Purang County

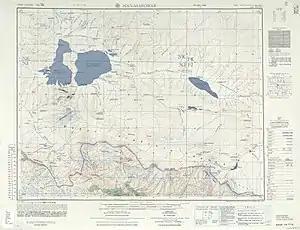
Lake Manasarovar area (1954)

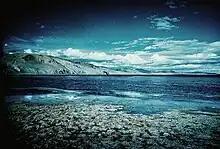
Lake Manasarovar

Some historians believe that Tegla kar (Lying Tiger fort) near Purang was built during the Zhangzhung dynasty which was conquered by the Tibetan King Songtsen Gampo in the early 7th century CE. It became the main fort of the Purang Kingdom, in the 10th century under King Kori, one of the two sons of Tashi Gon, who was king of the Guge Kingdom. The Guge and Purang kingdoms were separated during the late 11th century, when King Logtsha Tsensong founded an independent realm. In about 1330 the 13th King Sonam De took over the important Khasa Kingdom in western Nepal on the extinction of the local dynasty. The dynasty of Purang kings died out shortly before 1376. The territory was subsequently dominated in turns by the neighbouring kingdoms Guge and Mustang. region. region.